Stephan Thomae

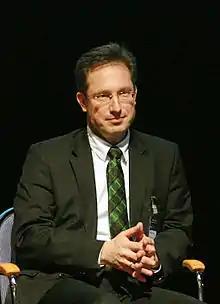
Thomae in 2012

Stephan Thomae (born 19 June 1968) is a German lawyer and politician of the Free Democratic Party (FDP) who served as a member of the Bundestag from the state of Bavaria from 2009 to 2013 and again from 2017 to 2025.